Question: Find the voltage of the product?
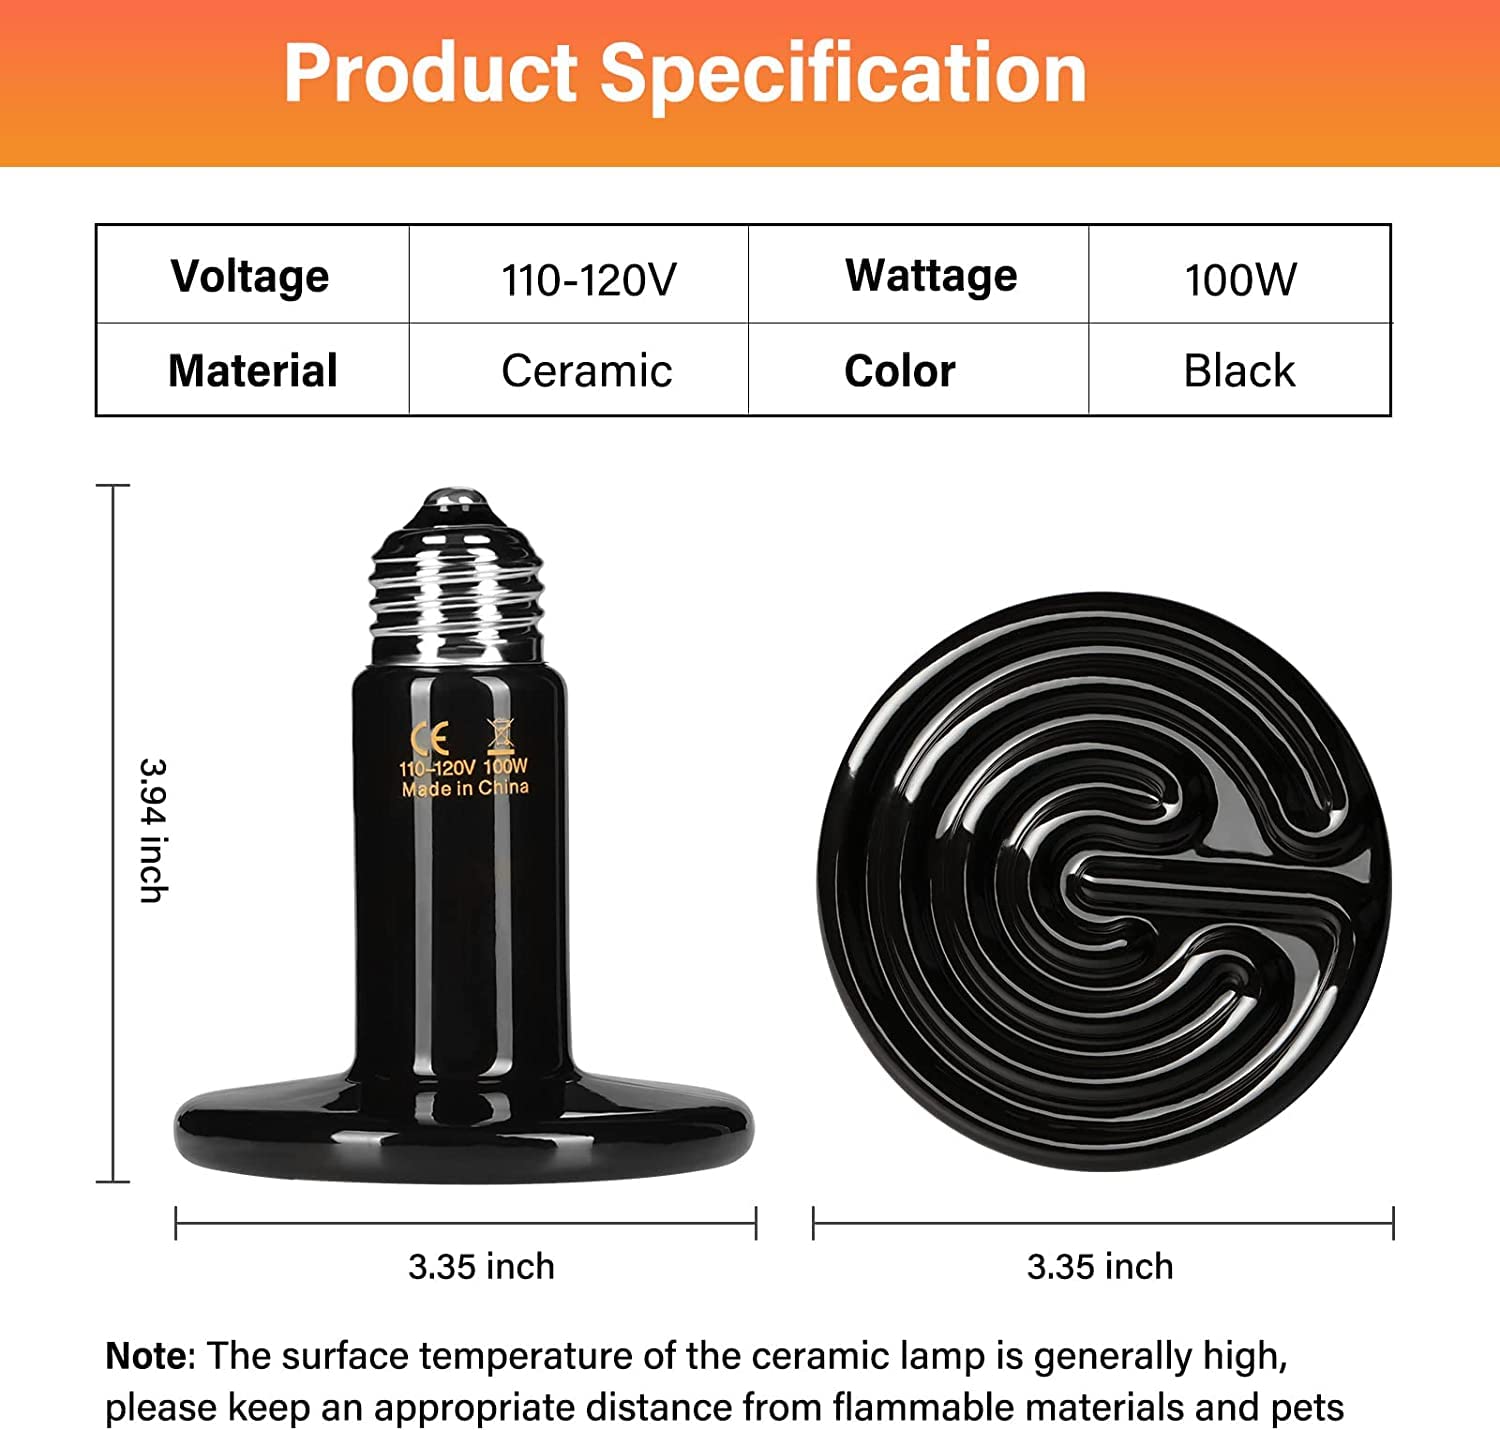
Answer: [110.0, 120.0] volt